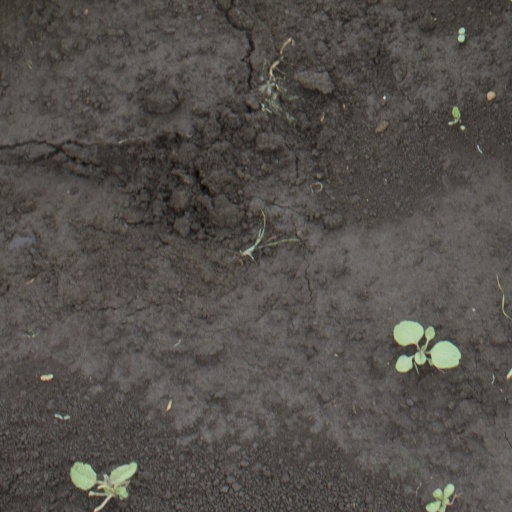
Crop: soybean